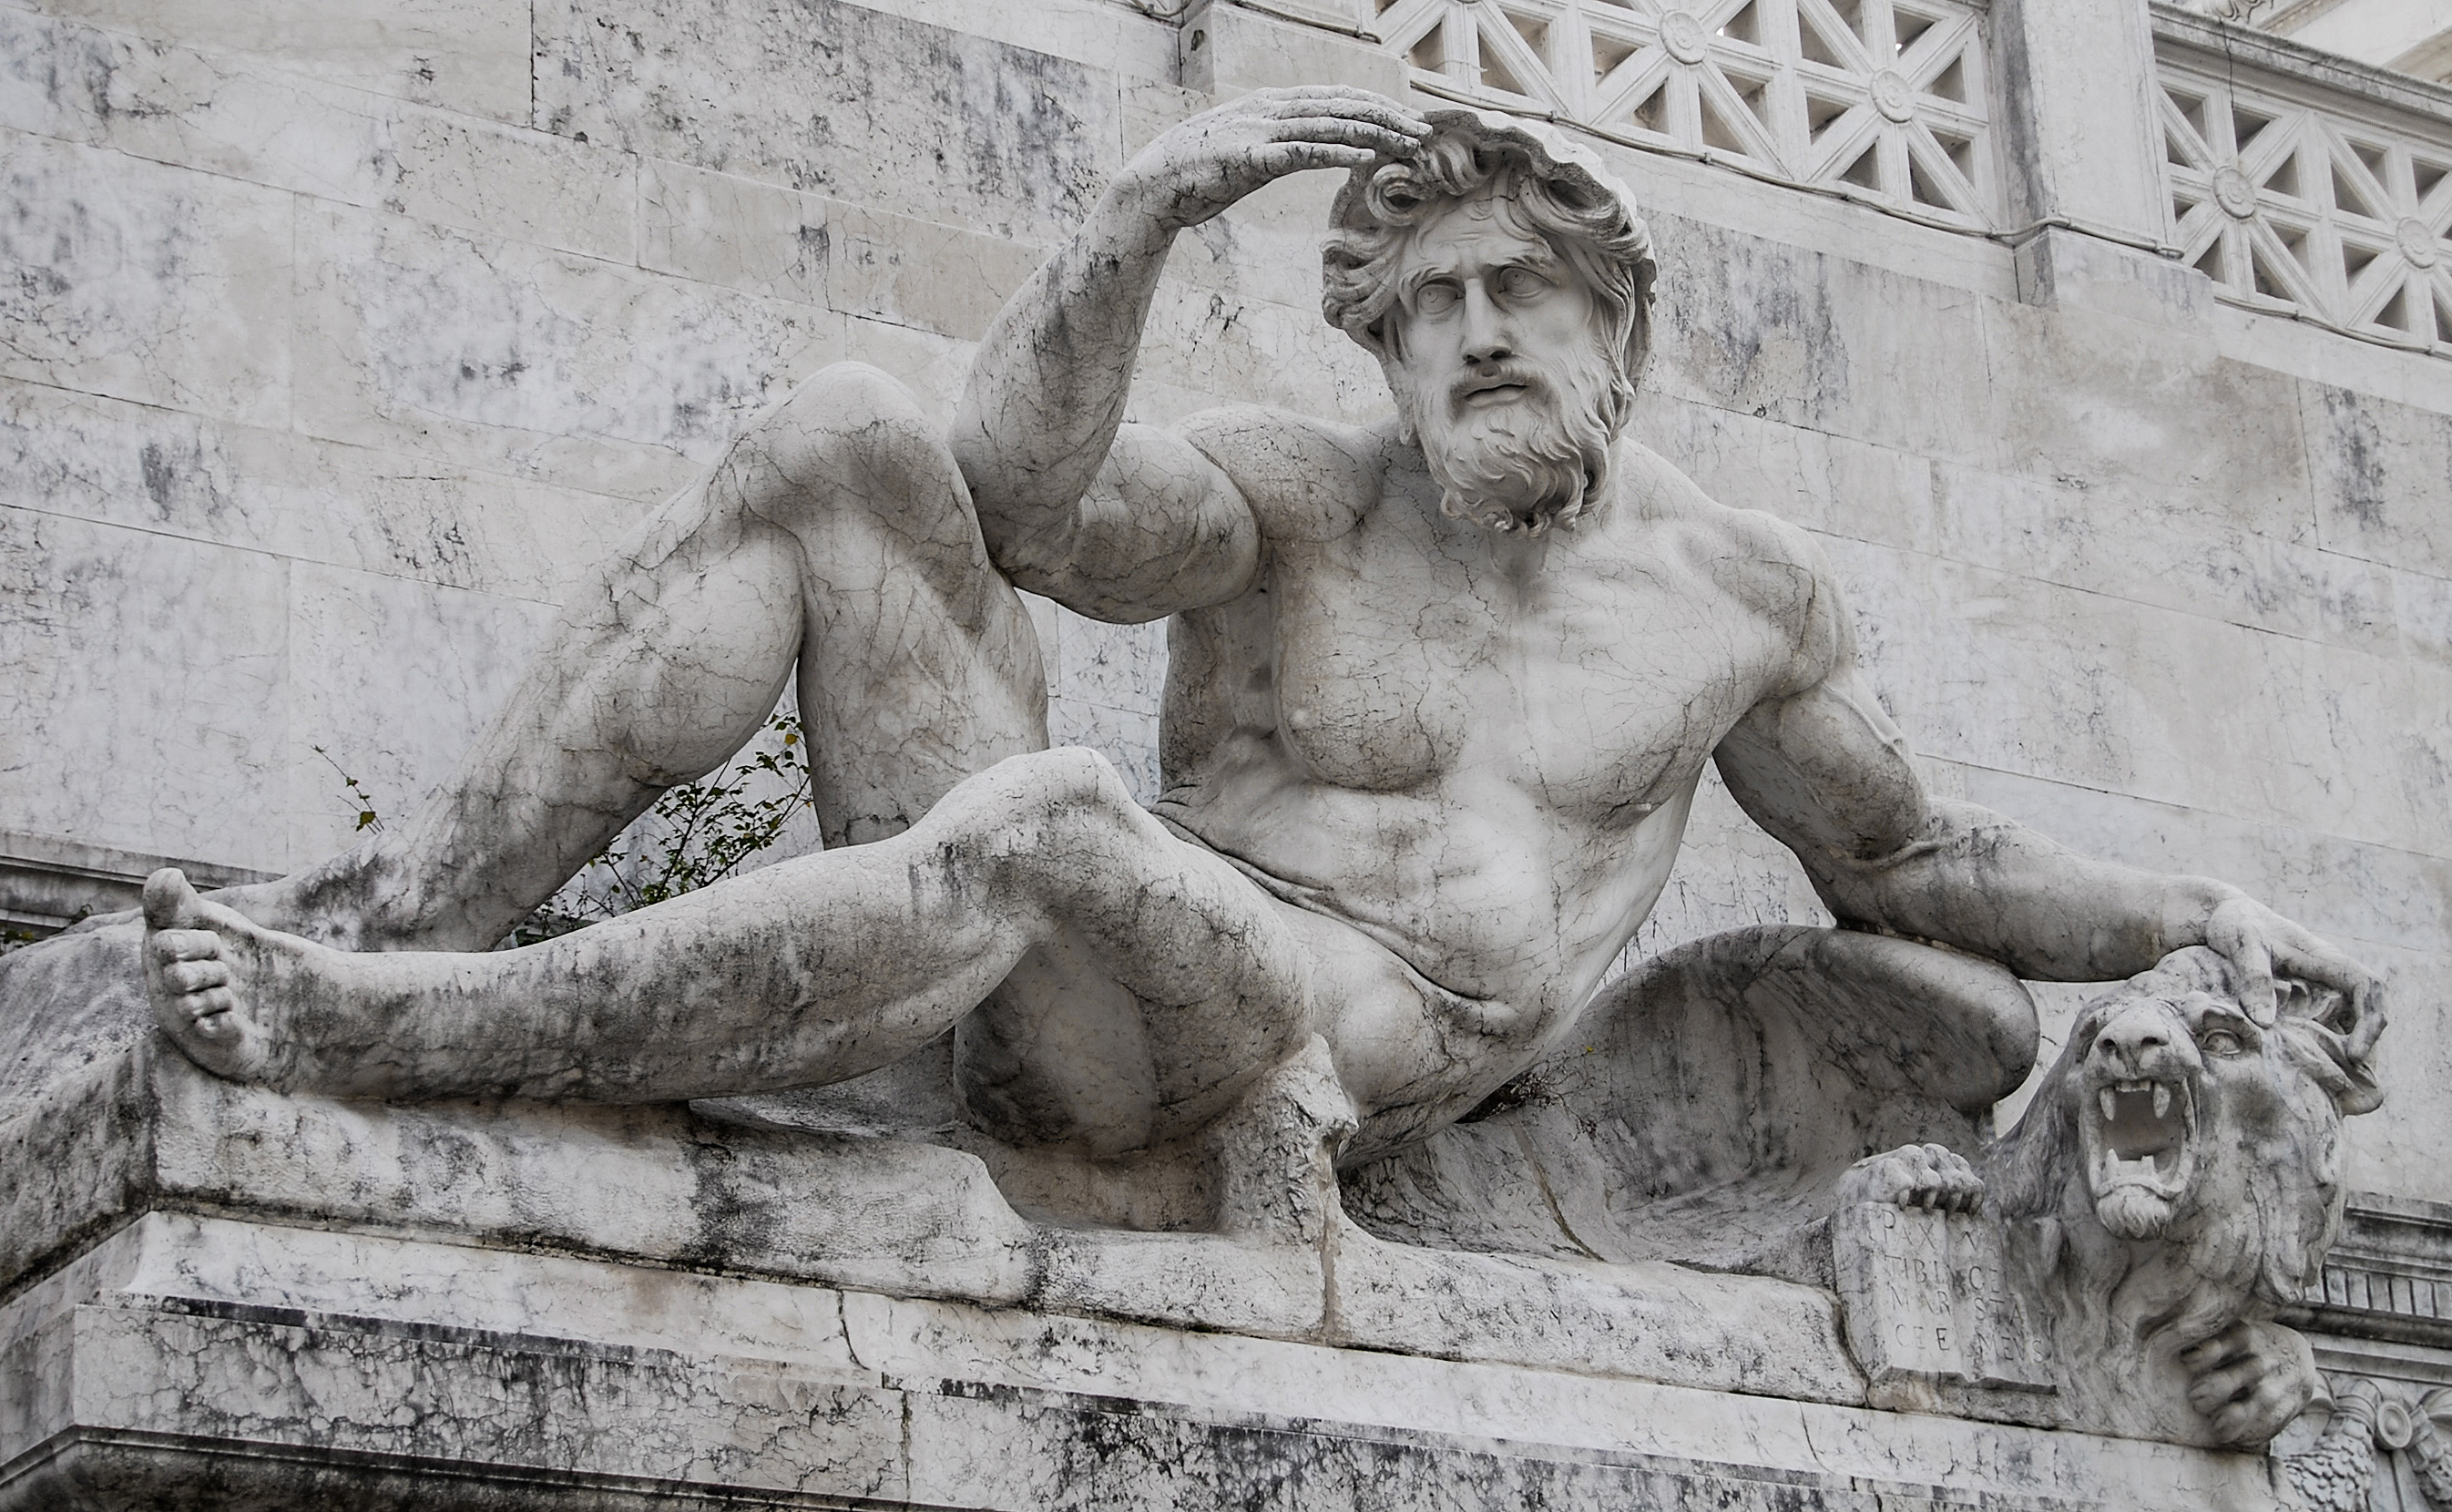
town, city, urban, monument, travel, europe, statue, italy, artwork, outdoors, sculpture, capital, art, rome, sketch, drawing, temple, italia, sculptures, roma, carving, relief, landmarks, stone carving, ancient history